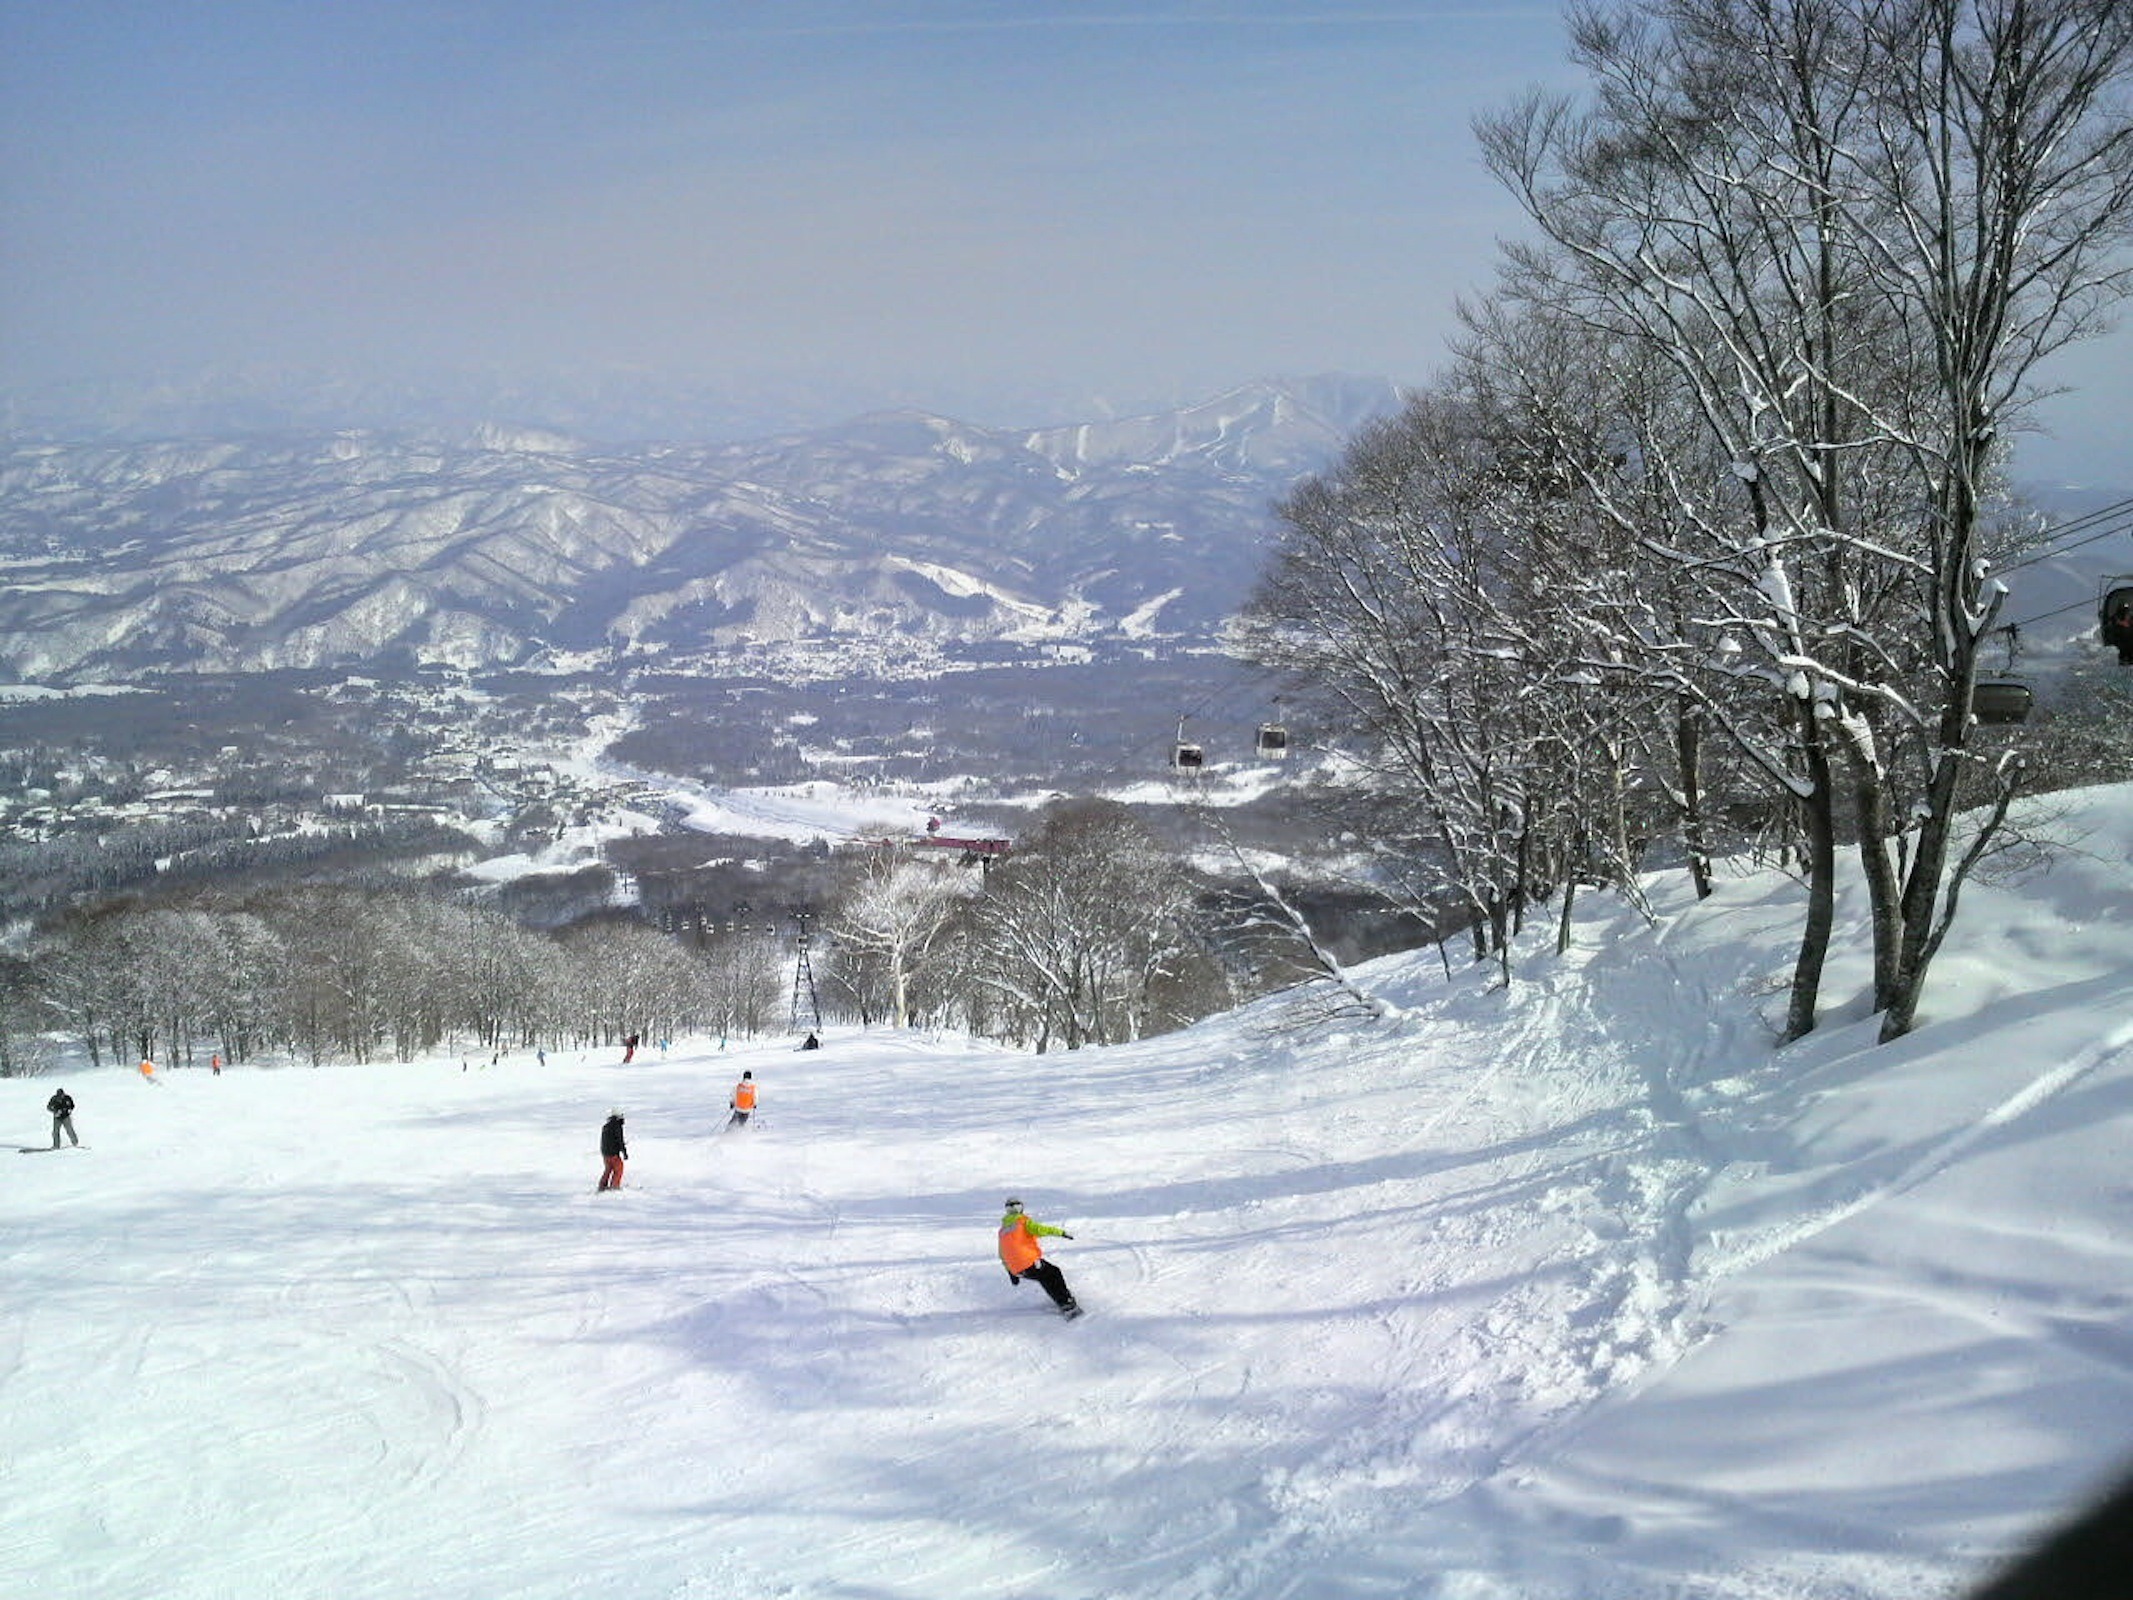
landscape, nature, snow, winter, people, sky, countryside, valley, mountain range, country, recreation, ice, slope, weather, exercise, skiing, japan, season, sports equipment, trees, winter sport, outside, clouds, sports, resort, mountains, ski, footwear, piste, skiers, nordic skiing, ski equipment, alpine skiing, geological phenomenon